Sesbania grandiflora

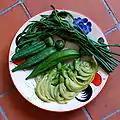
Steamed flowers (bottom) with other vegetables in a Thai dish

"S. grandiflora" has many traditional uses. Its flowers are 92% water, 7% carbohydrates, 1% protein, and contain no fat. In a reference amount of , the flowers supply 27 calories, and are a rich source of (88% of the Daily Value, DV) and folate (26% DV).